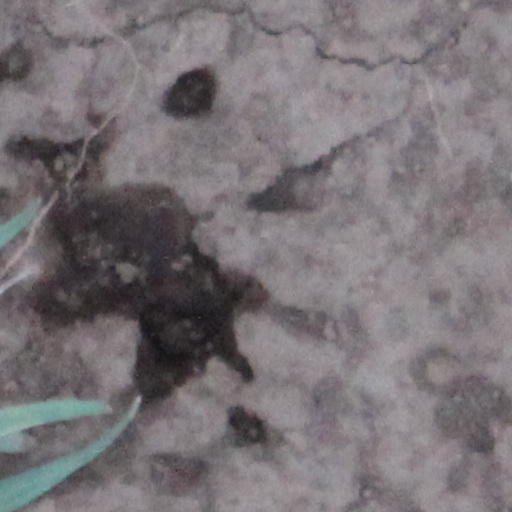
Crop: wheat